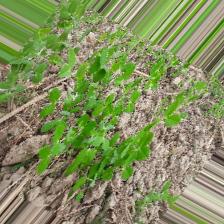
Label: Normal